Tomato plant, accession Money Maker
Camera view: horizontal (90 deg, fisheye); turntable rotation: 60 degrees
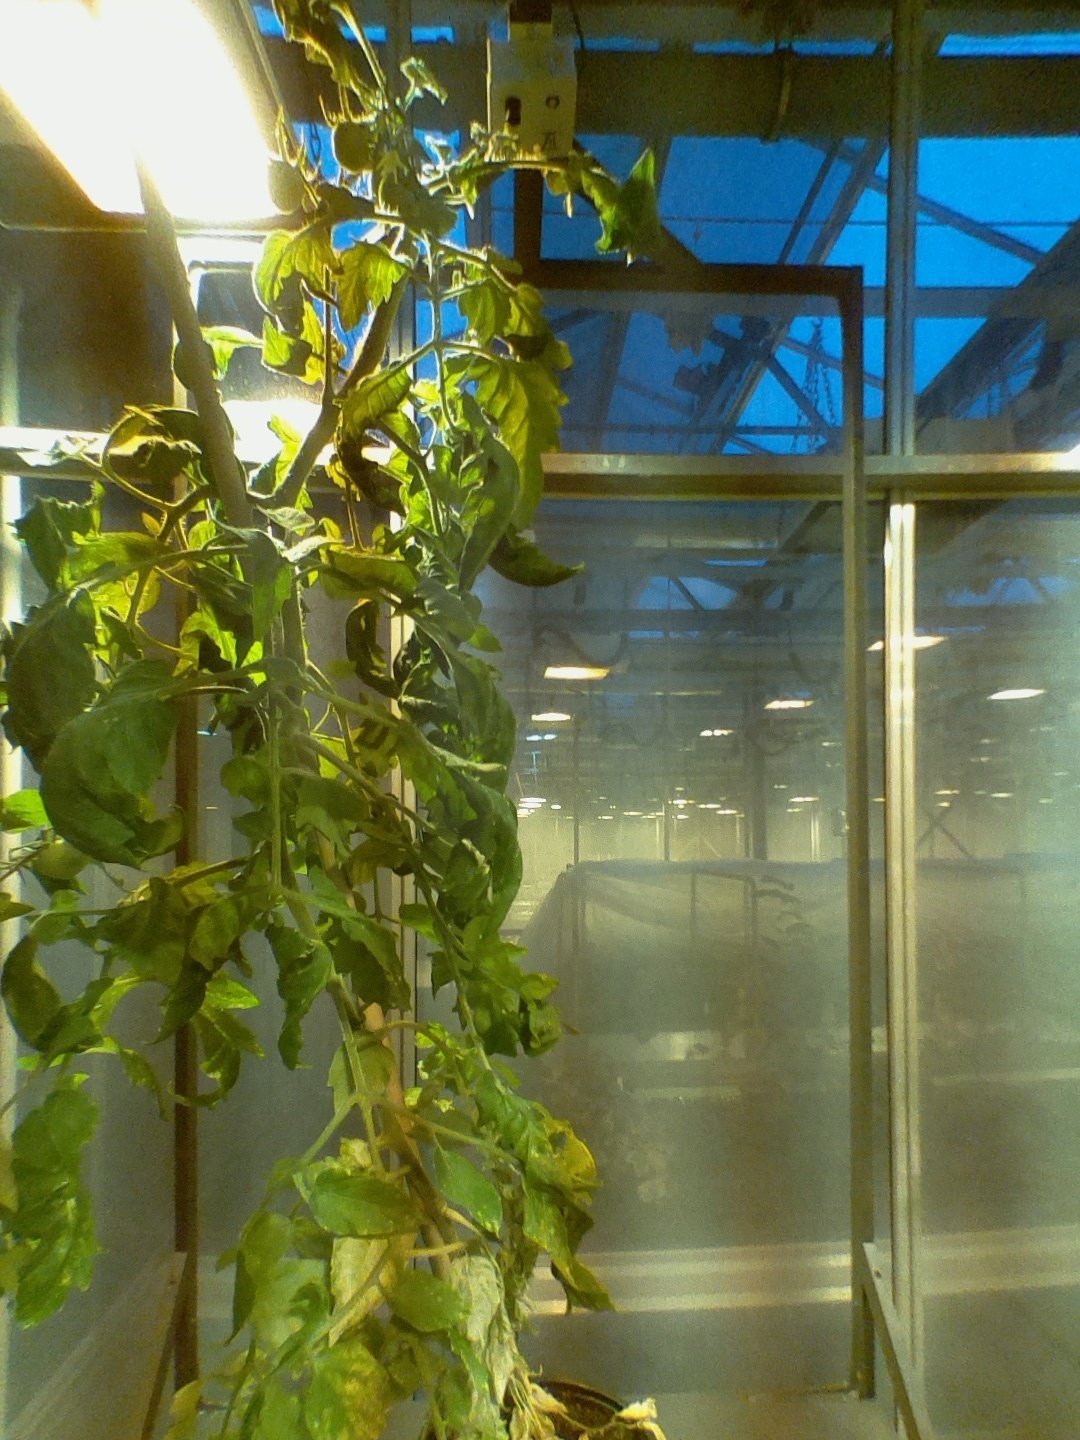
BBCH growth stage 74: 40%-50% of final fruit size